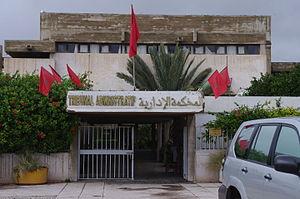
Tribunal Aministratif